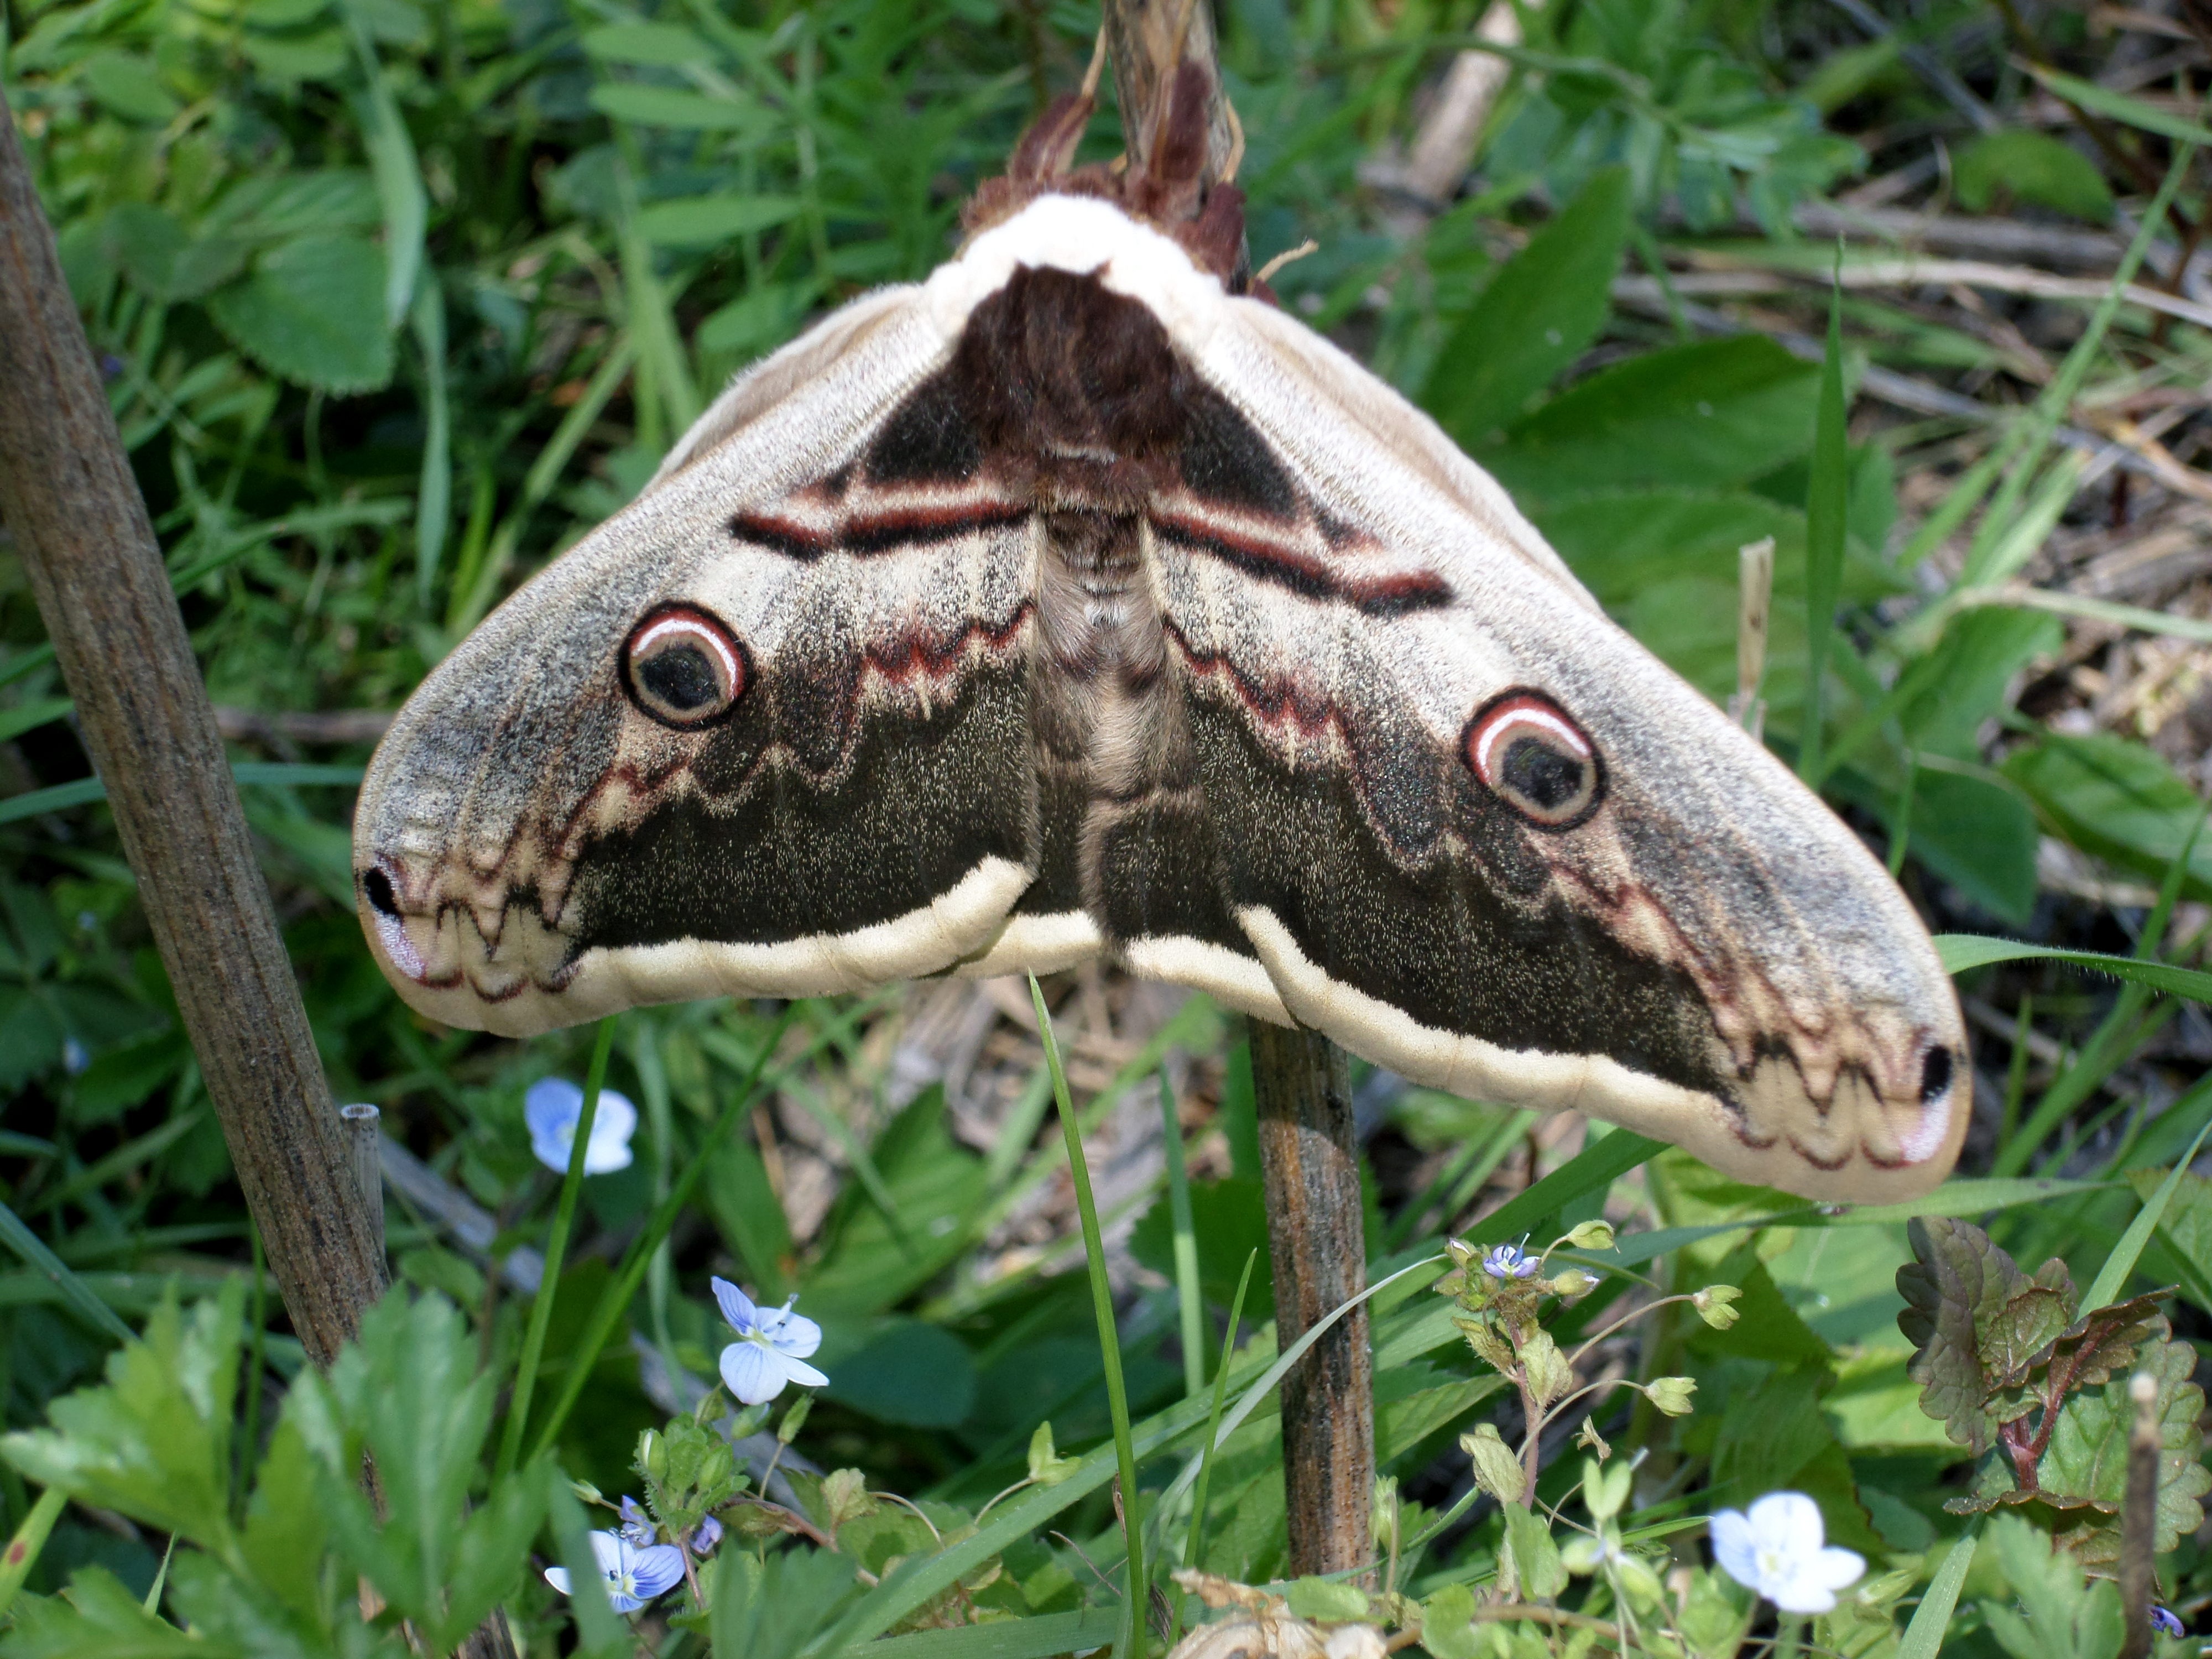
nature, grass, flower, wildlife, jungle, insect, moth, butterfly, closeup, fauna, invertebrate, insects, macro photography, greens, dovetail, pollinator, moths and butterflies, bombycidae